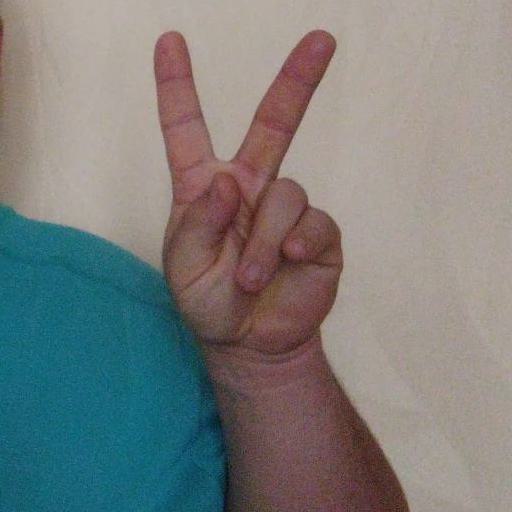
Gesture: peace